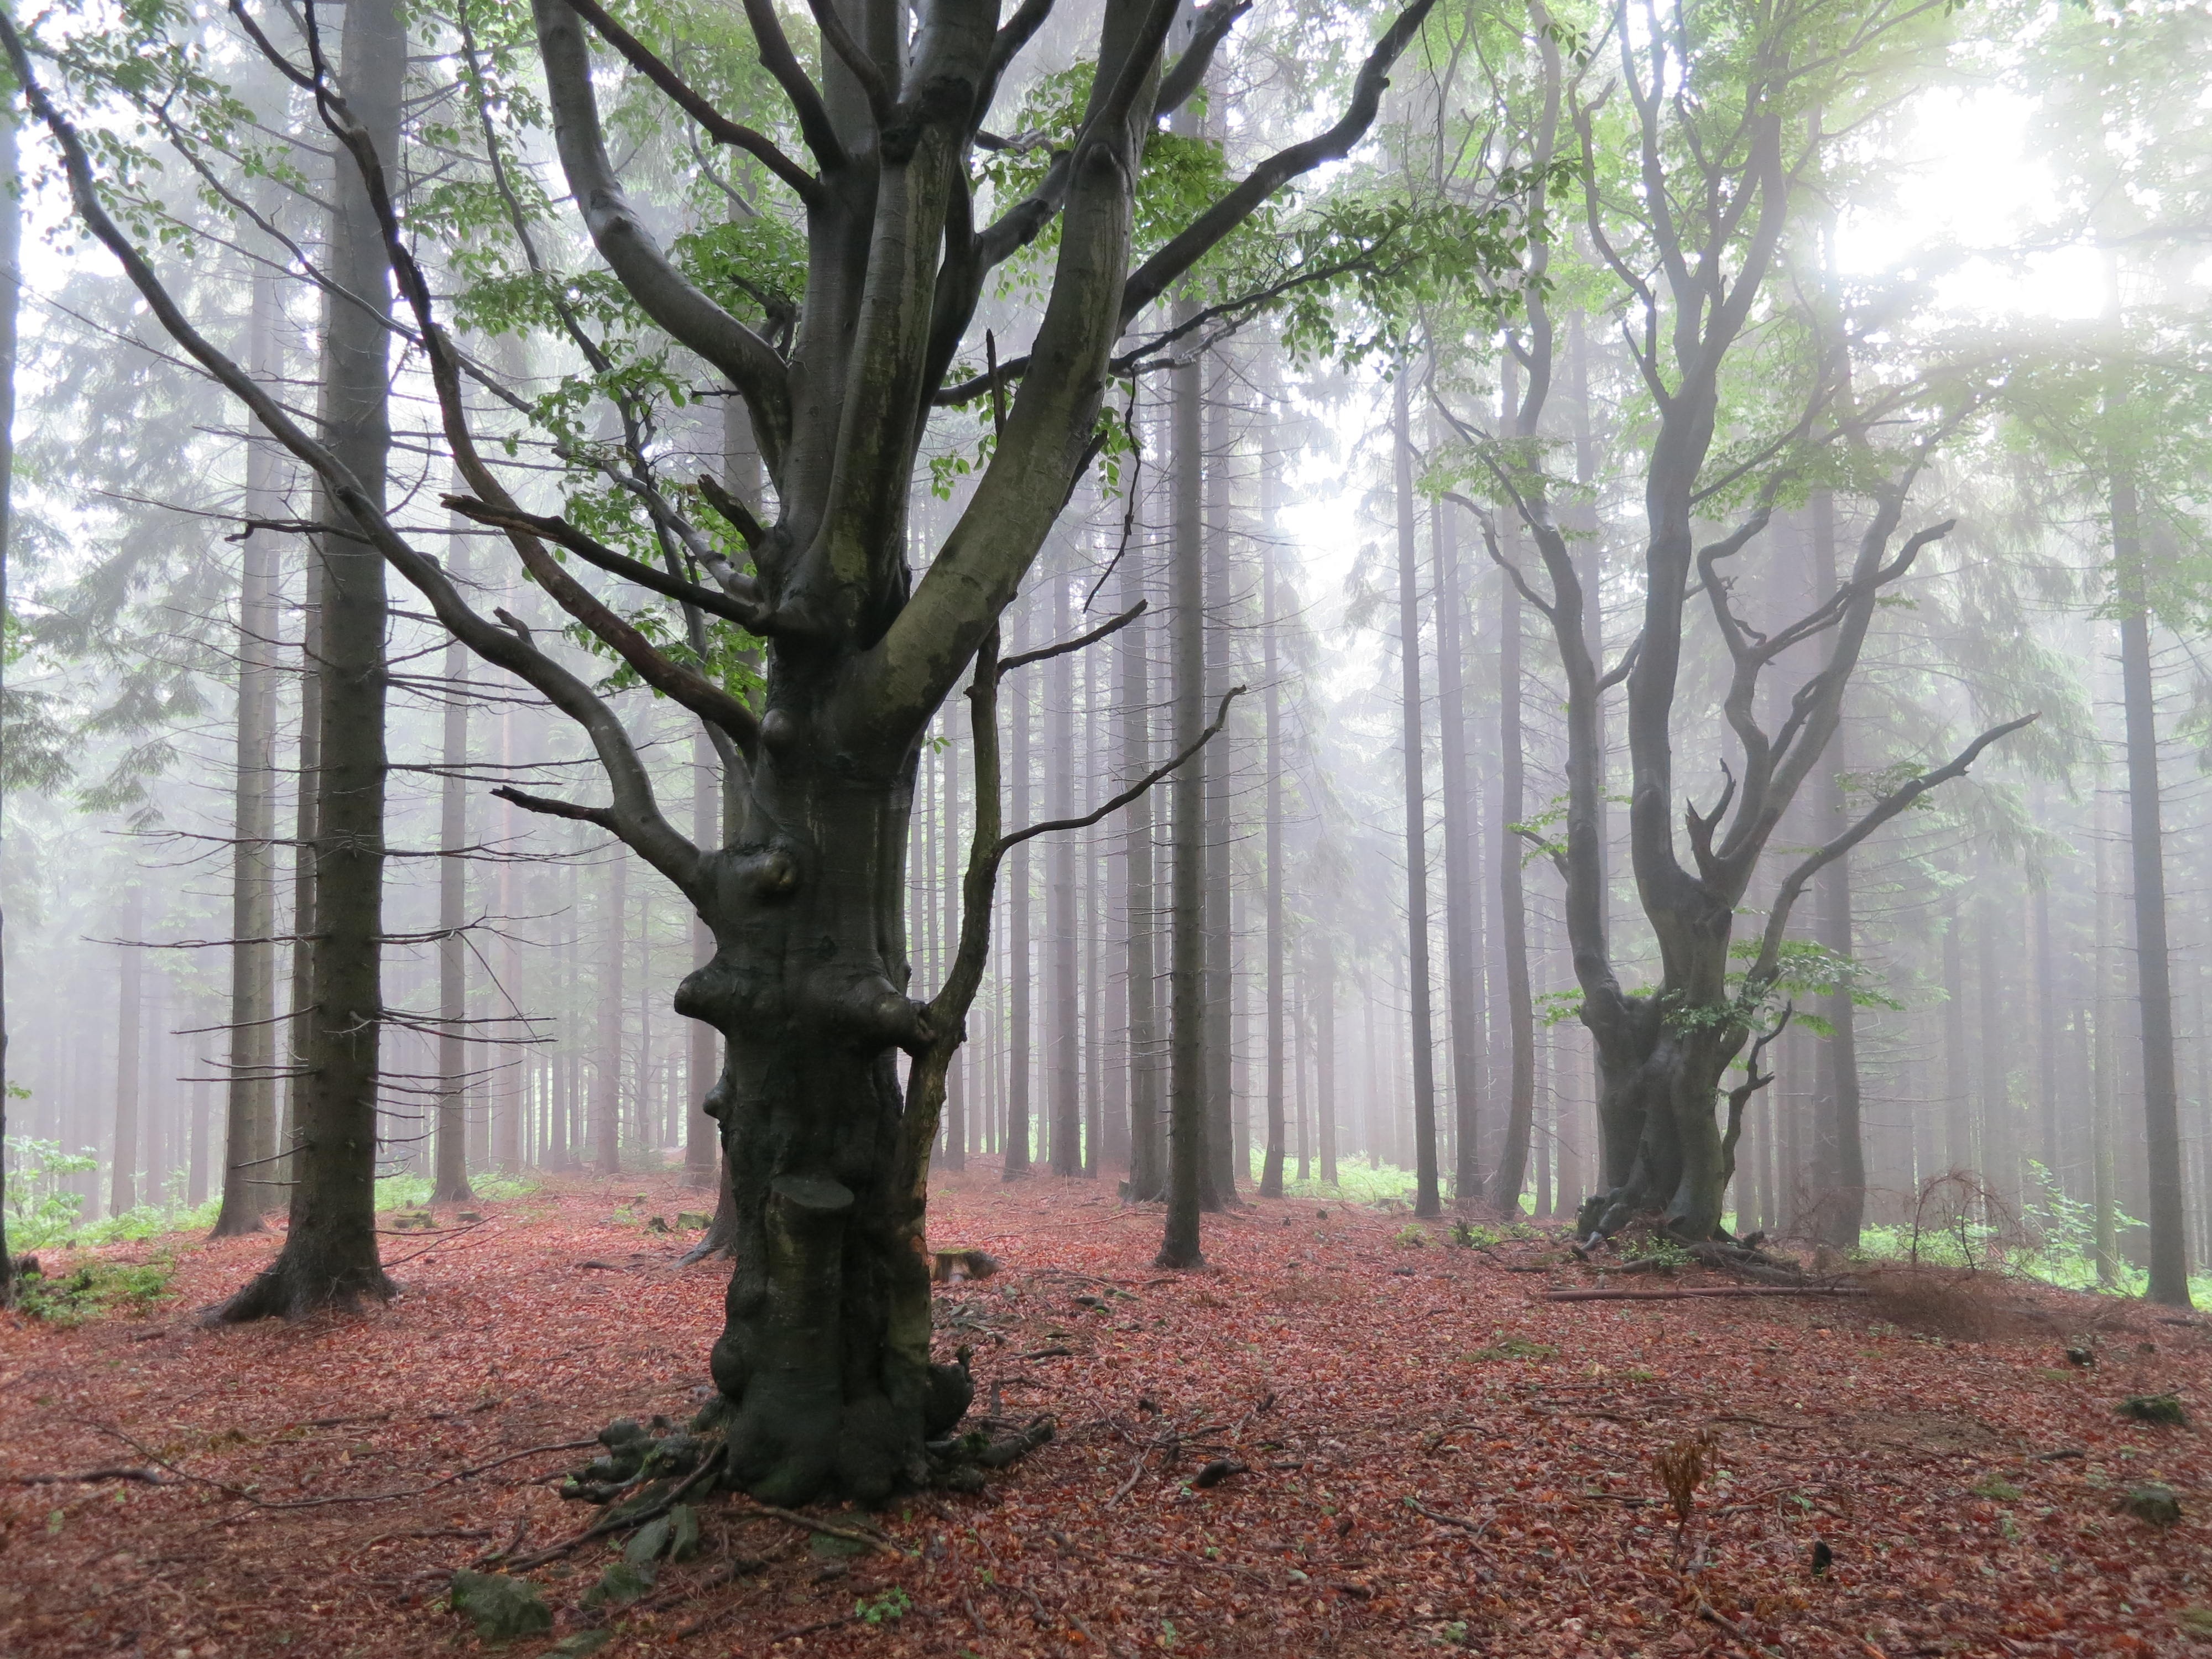
tree, forest, branch, plant, sun, flower, trunk, shrub, deciduous, plantation, grove, woodland, habitat, flowering plant, natural environment, atmospheric phenomenon, woody plant, land plant